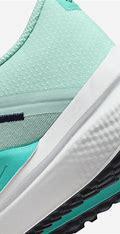
Brand: Nike
Model: Winflo 10